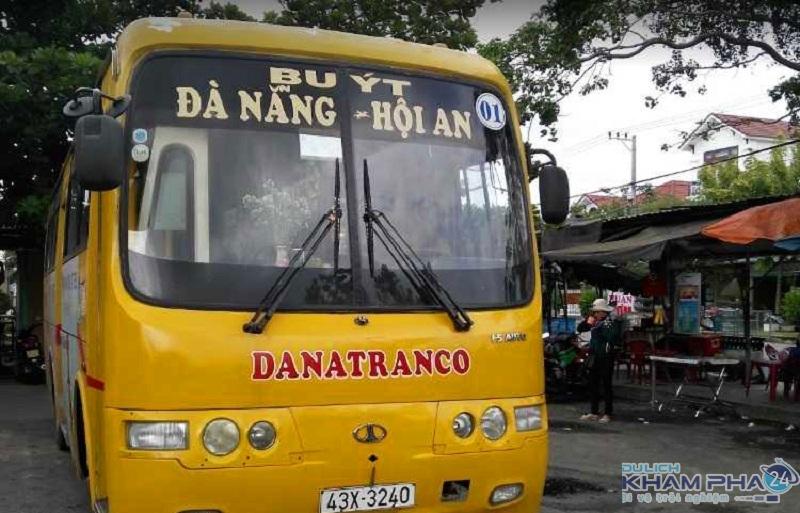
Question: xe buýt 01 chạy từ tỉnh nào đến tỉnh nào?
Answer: từ đà nẵng đến hội an